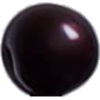
Label: cherry_wax_black